South Pass (Wyoming)

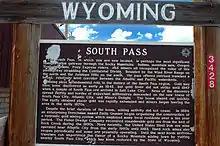
South Pass marker

In 1834, Nathaniel Jarvis Wyeth led the first Methodist missionaries Jason Lee, Daniel Lee, and Cyrus Shepard across the pass. They were accompanied by the naturalist John Kirk Townsend, who documented this first use of the Oregon-California Trail, avoiding the Lander Cutoff used by the fur traders. Wyeth then established Fort Hall on the Snake River and the Lees settled the Willamette Valley. Robert "Doc" Newell's first child was born at South Pass in June 1835. Also in 1835, Thomas Fitzpatrick led Protestant missionaries Samuel Parker and Dr. Marcus Whitman across the pass. In 1836, Fitzpatrick guided the "First White Women to Cross This Pass", Narcissa Whitman and Eliza Hart Spalding, along with and their husbands, plus Miles Goodyear and William Gray. By 1838, four additional American missionary women had crossed the pass, Myra Fairbanks Eells, Mary Richardson Walker, Mary Augusta Dix Gray and Sarah Gilbert White Smith.